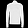
Label: Pullover